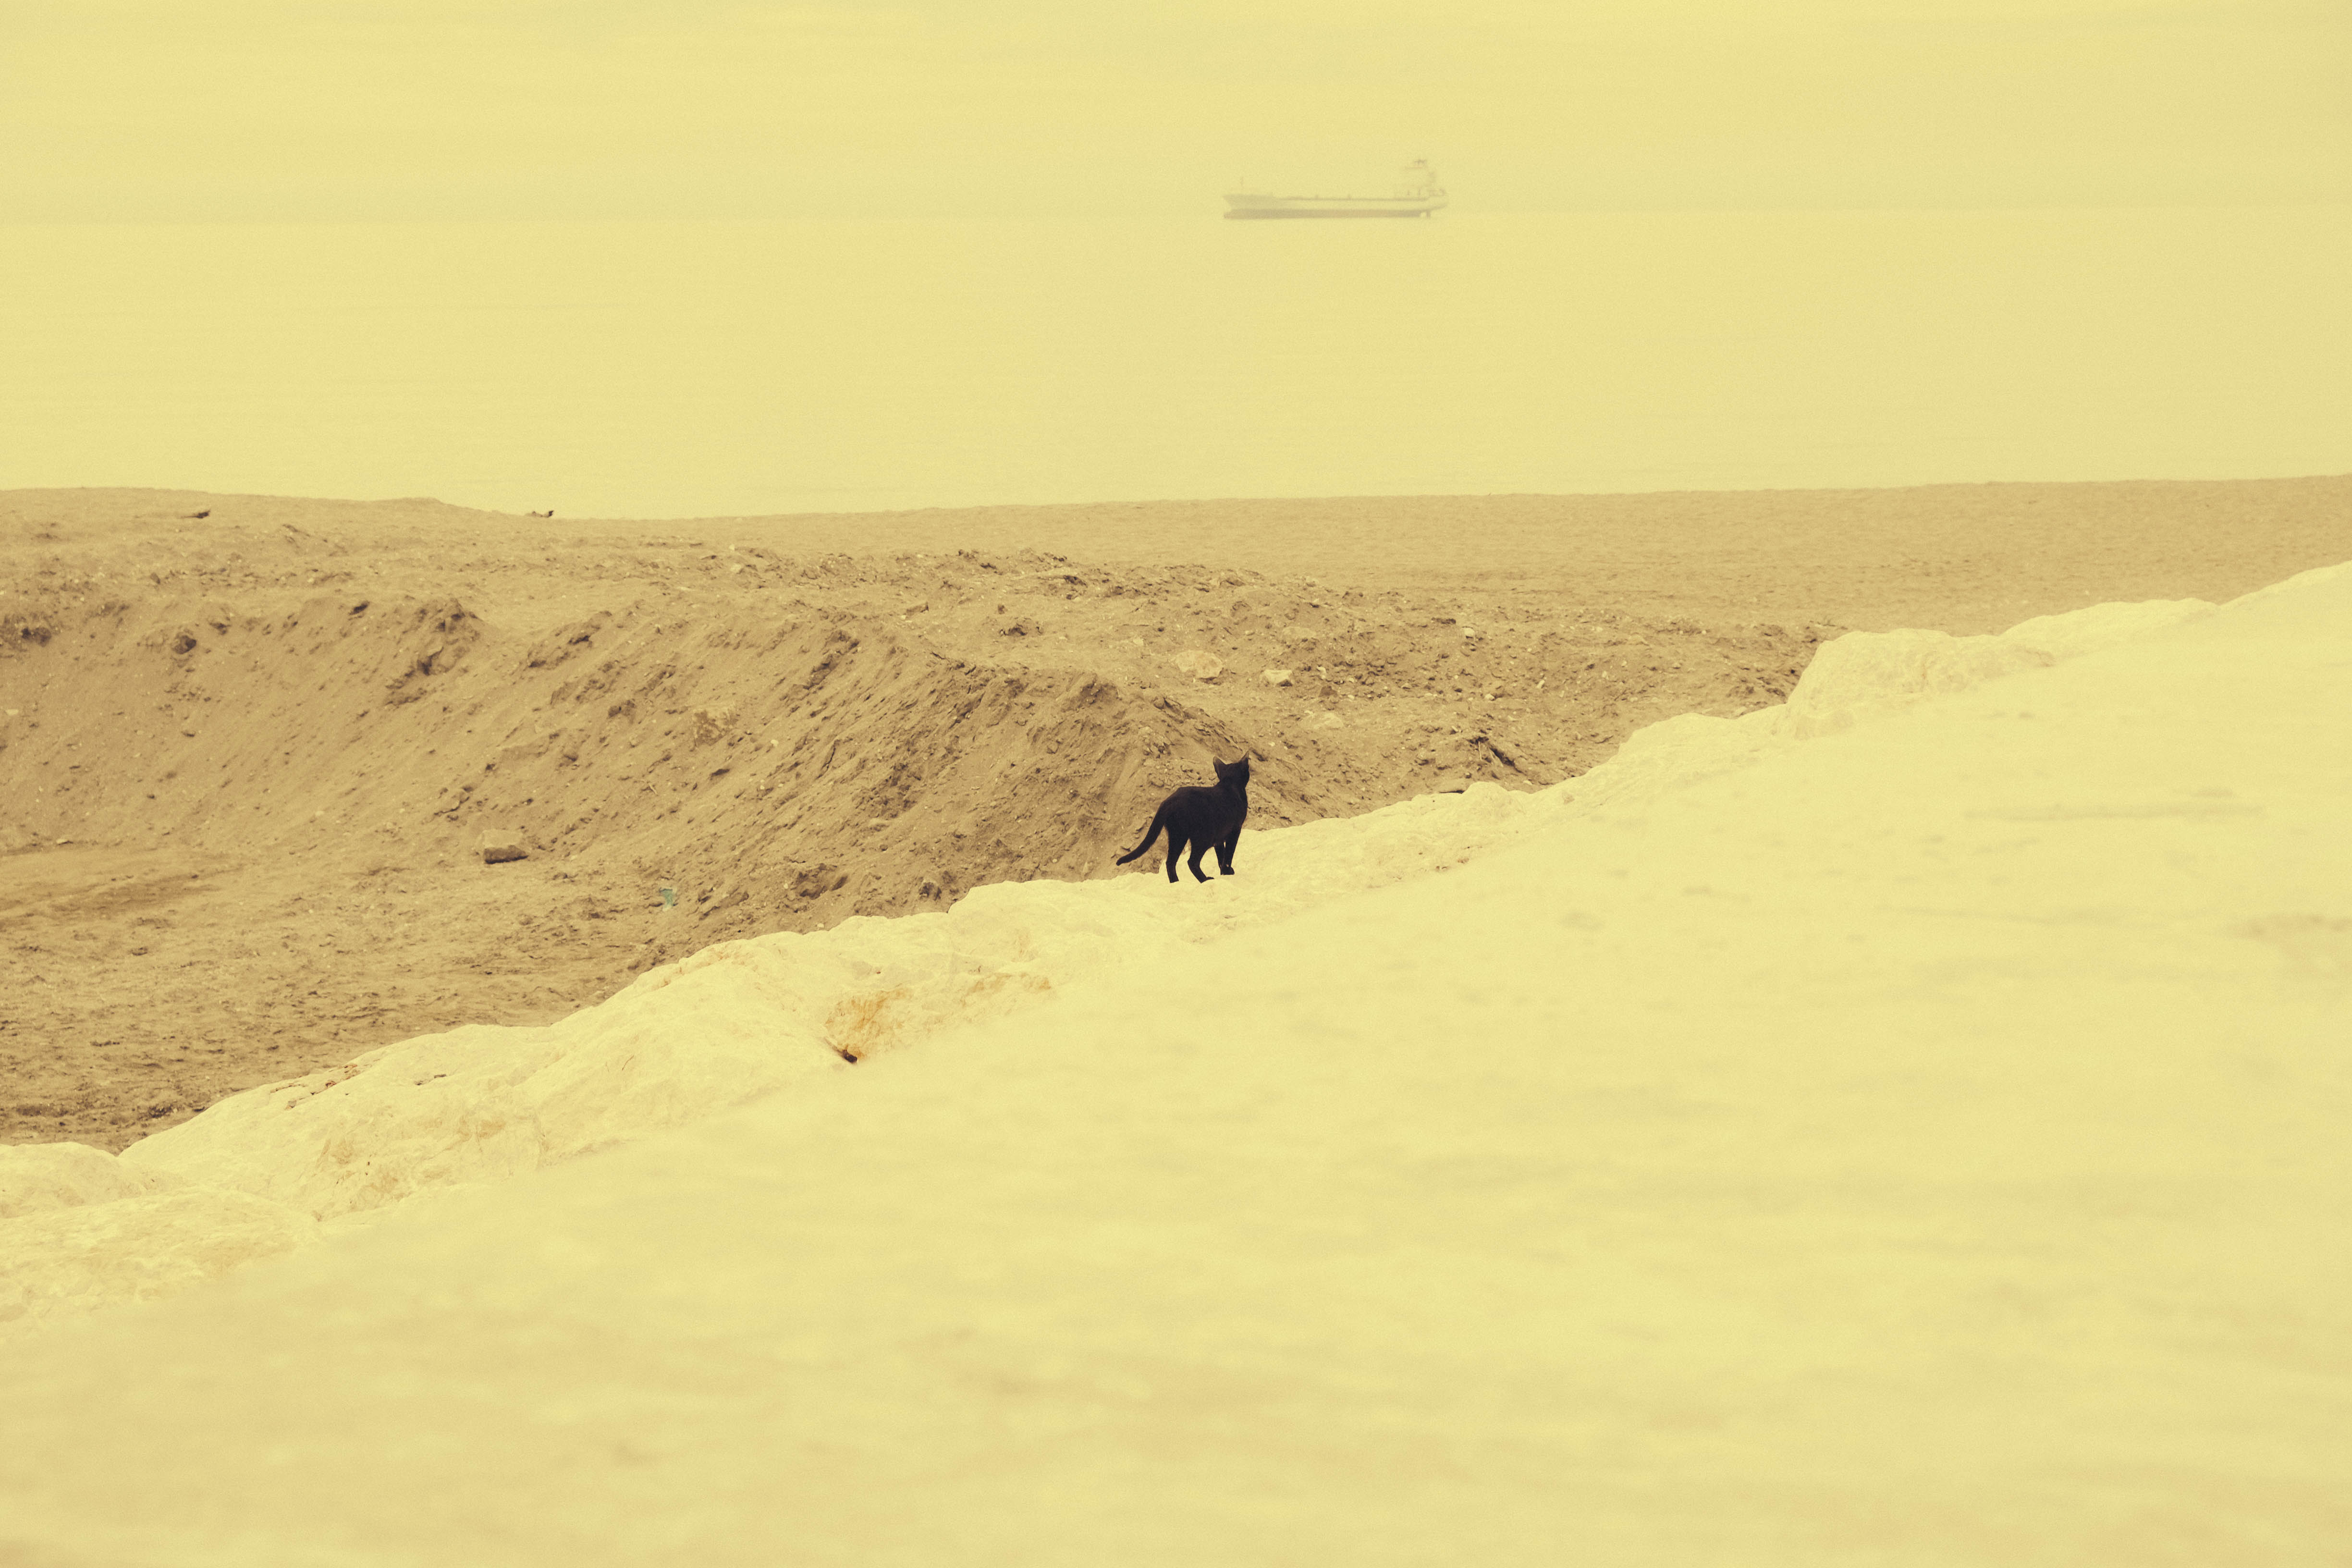
landscape, sand, desert, dune, plateau, andalusia, habitat, sahara, wadi, malaga, steppe, landform, erg, natural environment, aeolian landform